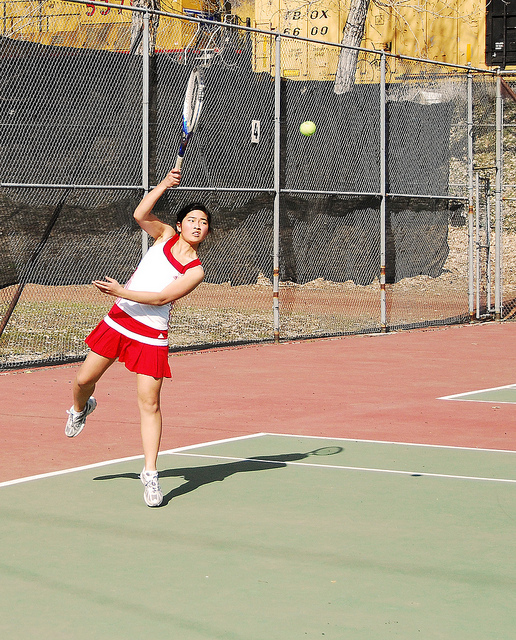
một nữ vận động viên tennis đang vung vợt để đánh bóng